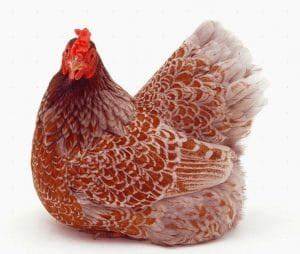
Label: gallina